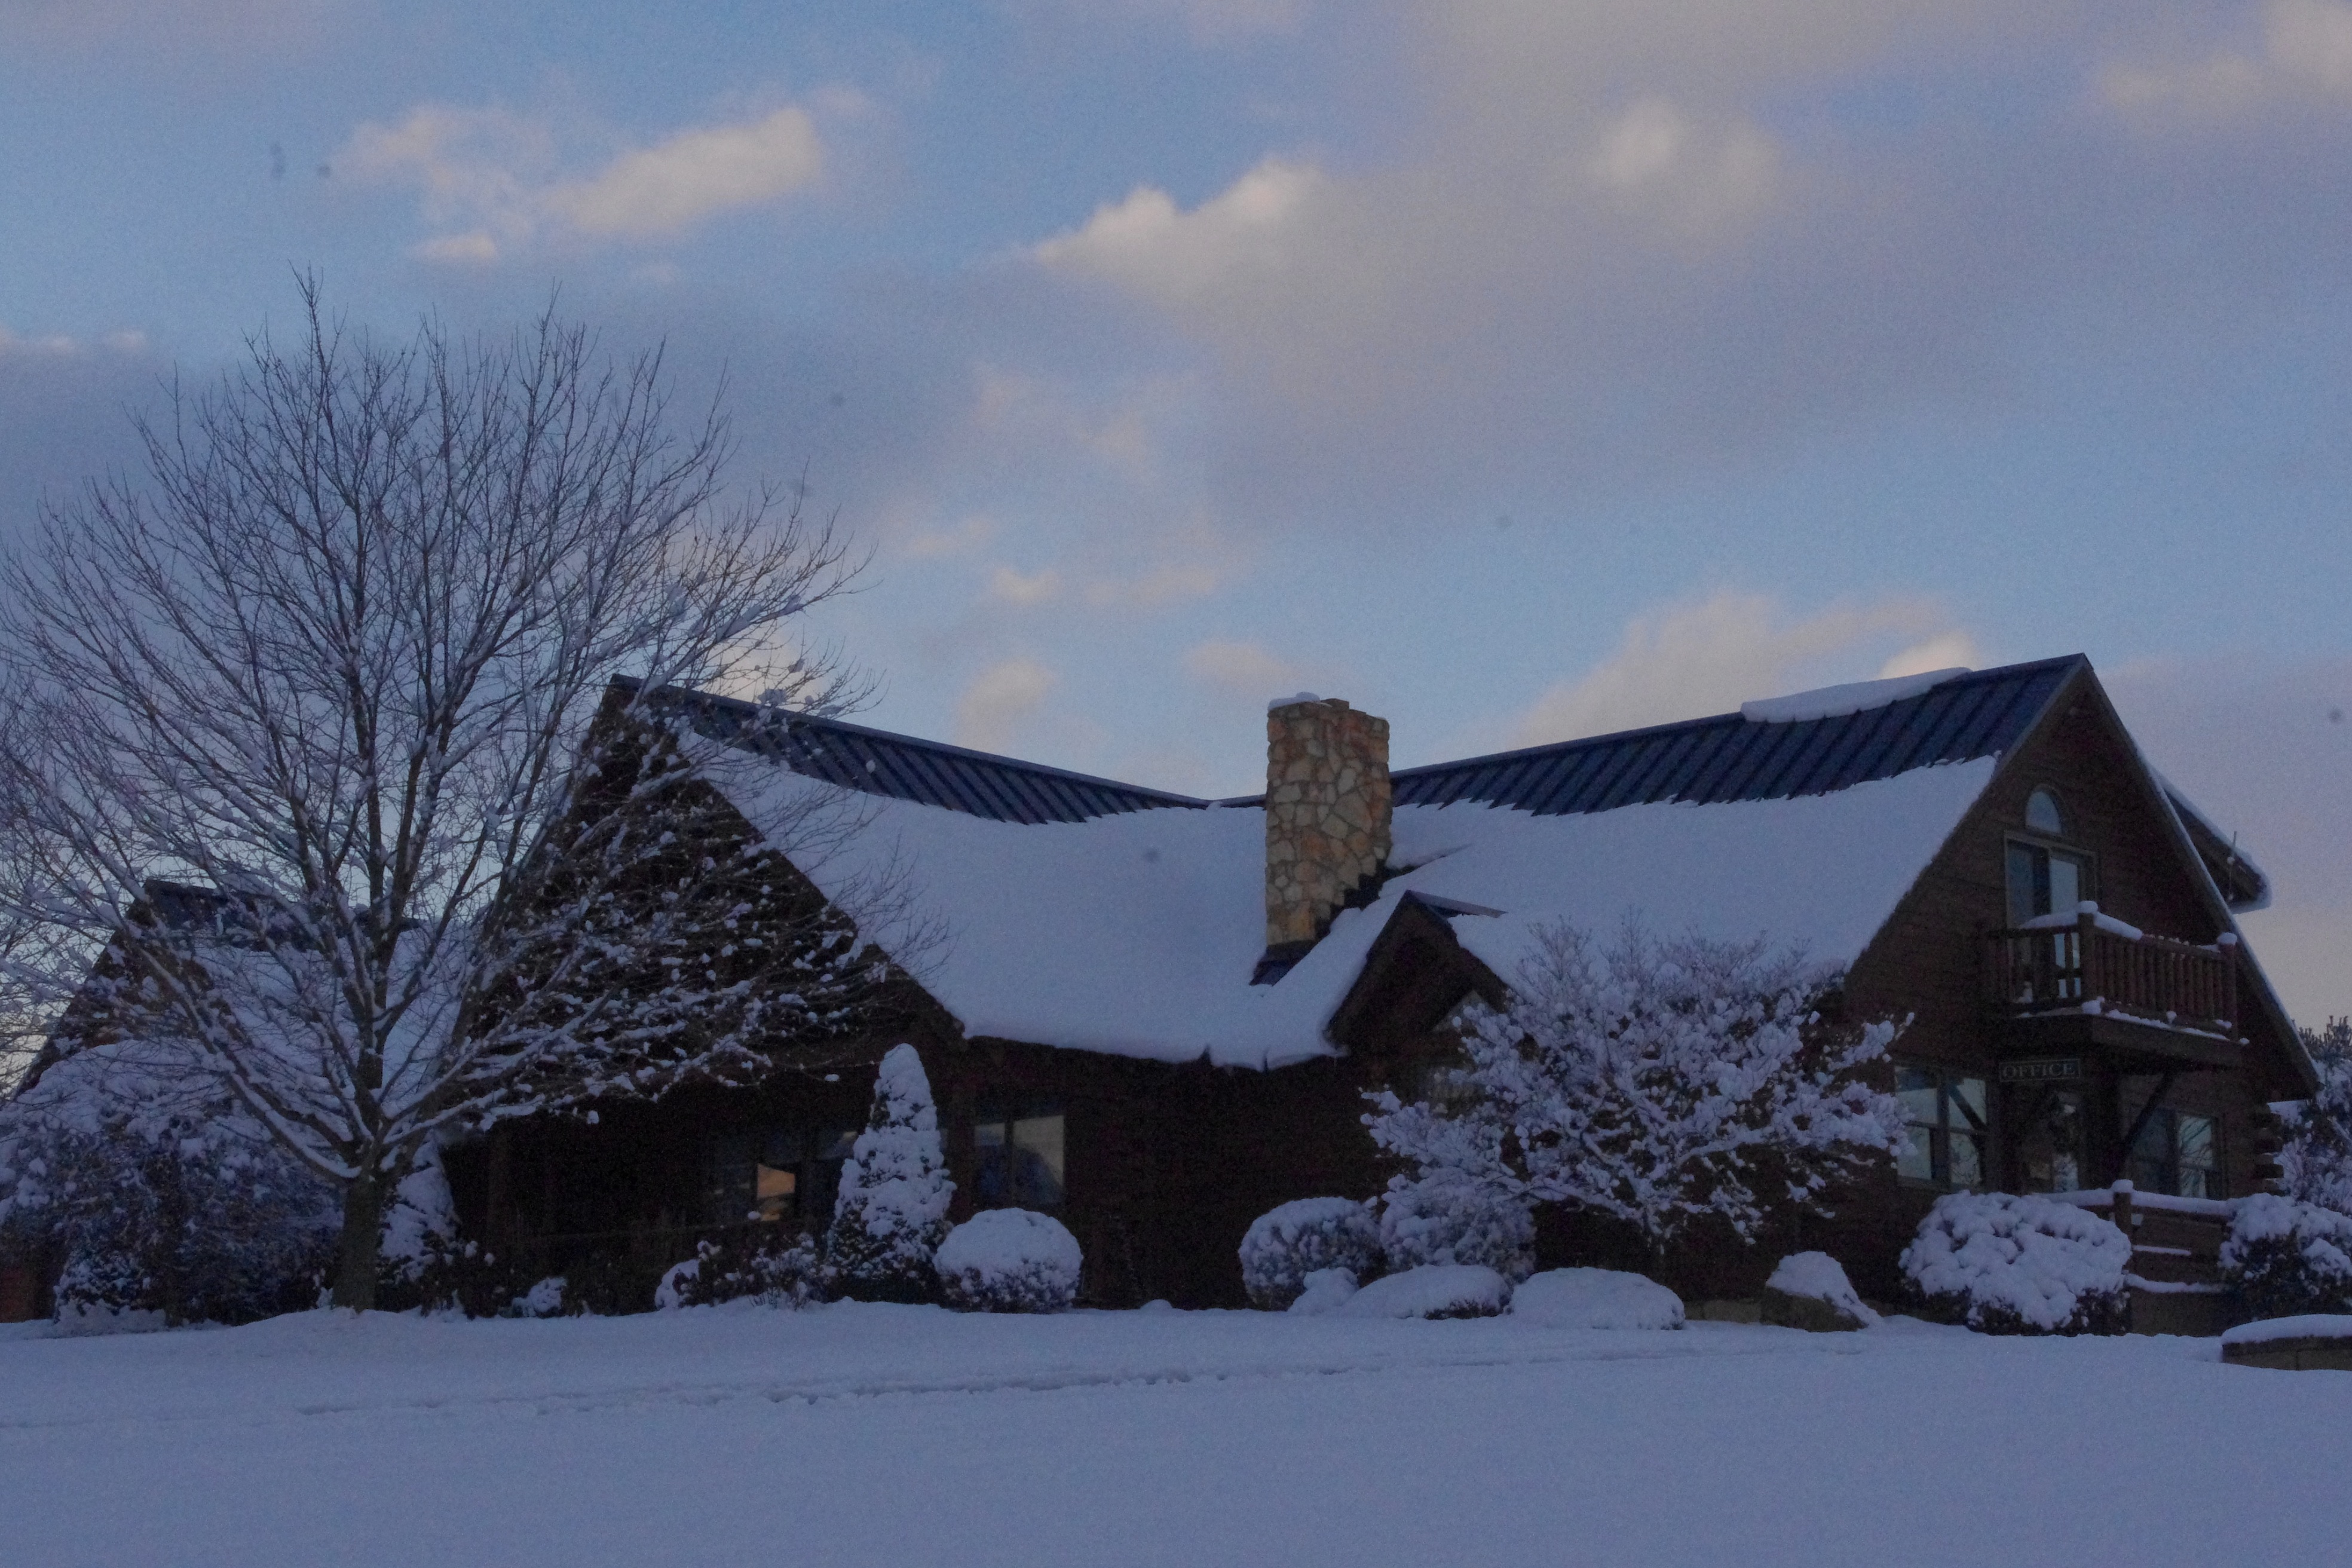
snow, cold, winter, house, rustic, cabin, weather, season, freezing